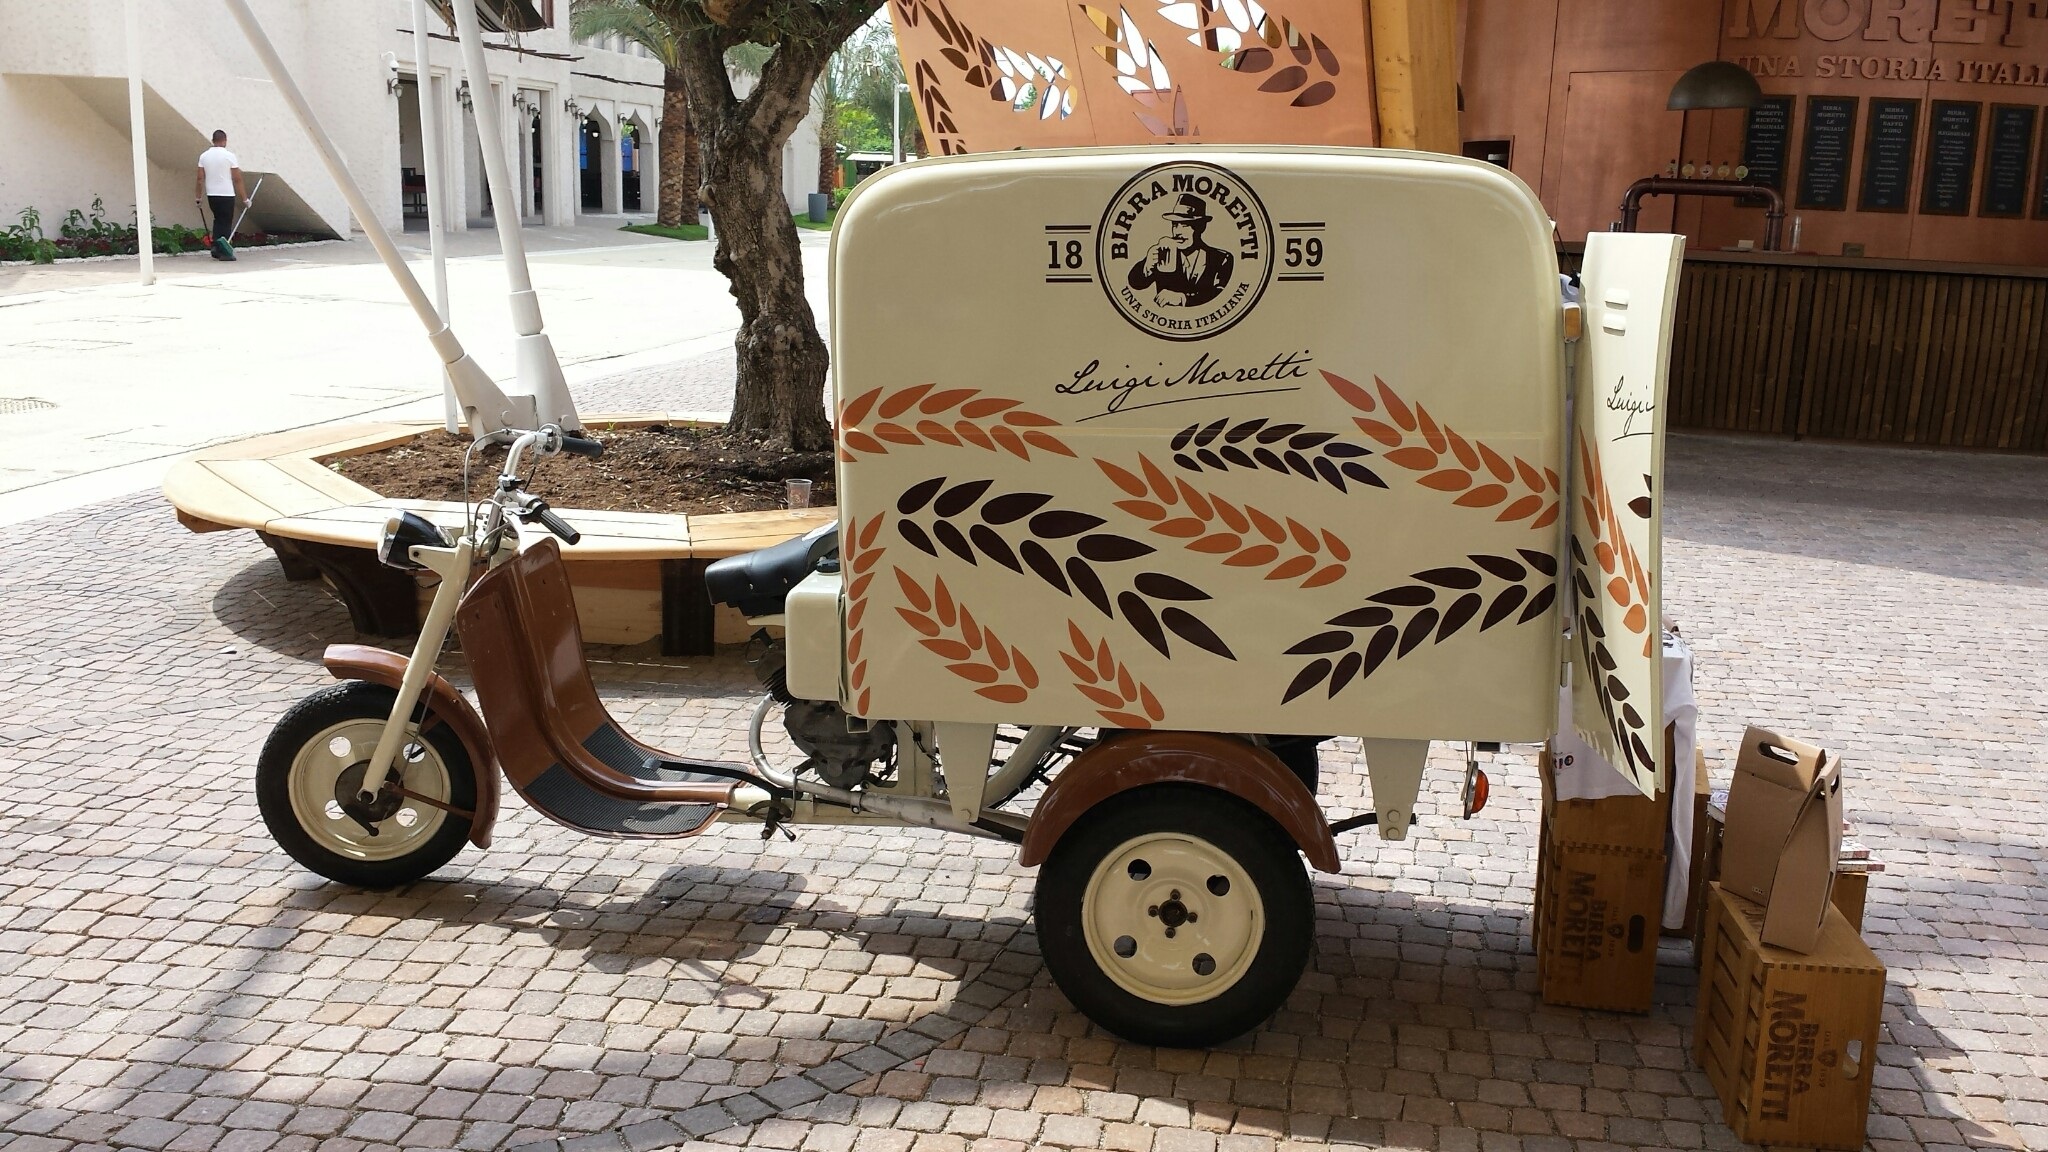
cart, tricycle, advertising, vehicle, motorcycle, product, carriage, baby carriage